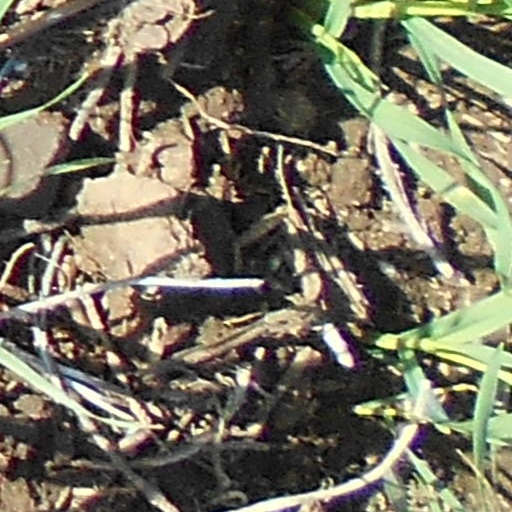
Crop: wheat